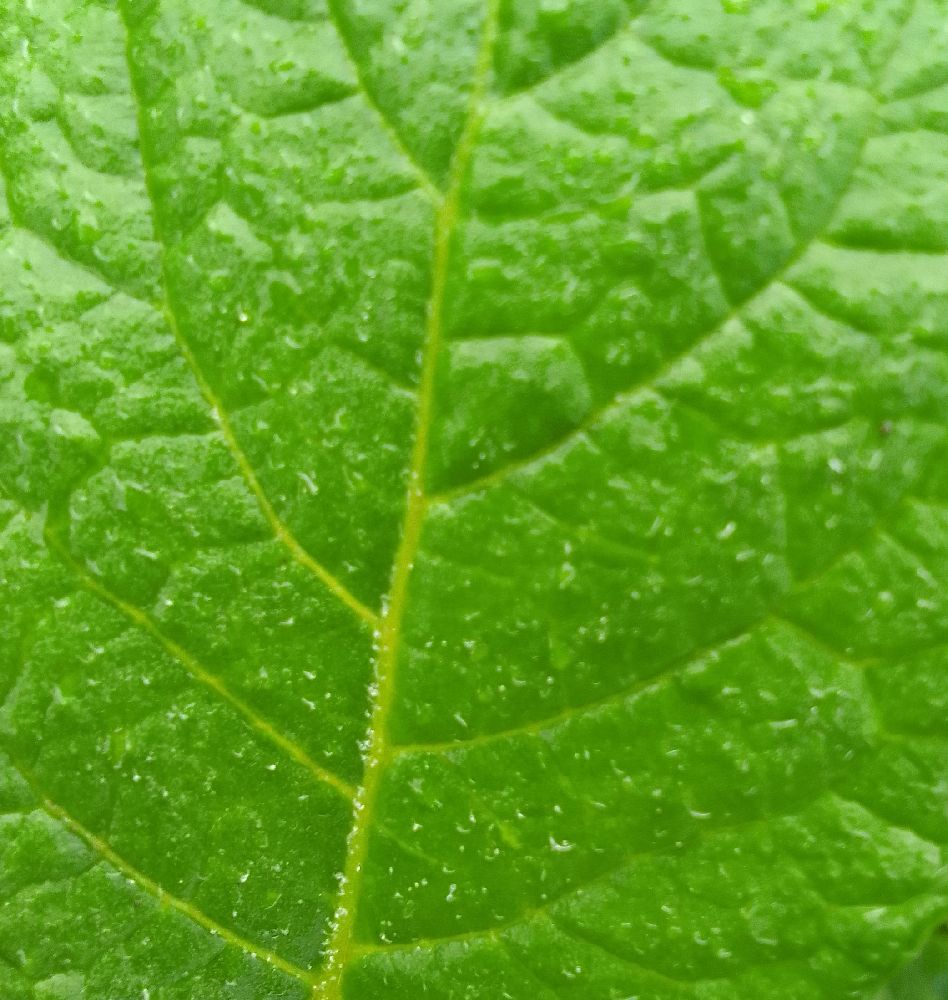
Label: Healthy